History of Adjara

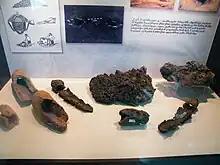
Artifacts of the Colchian culture at the Gonio museum.

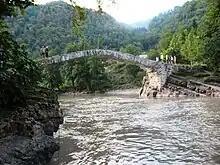
A medieval arch bridge at Makhuntseti.

Archaeological evidence indicates the territory of Adjara has been inhabited since the Neolithic Age. The region was first occupied by the Moskhs, an old Georgian tribe, and subsequently became a province of Colchis from the 7th to 3rd centuries BC. During the late 4th century BC, a portion of the area formed a county (saeristavo) within the Kingdom of Iberia. In the 5th and 4th centuries BC, Greek merchants colonized the coastal regions of Adjara, which later fell under Roman rule. Bathus (present-day Batumi) and Apsaros (modern Gonio) were prominent fortress-cities during this period. Archaeological excavations at Pichvnari, near the present-day town of Kobuleti, have revealed the ruins of a prosperous ancient village.